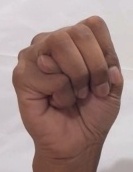
ASL sign: M